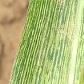
Crop: Maize
Condition: stripe-d